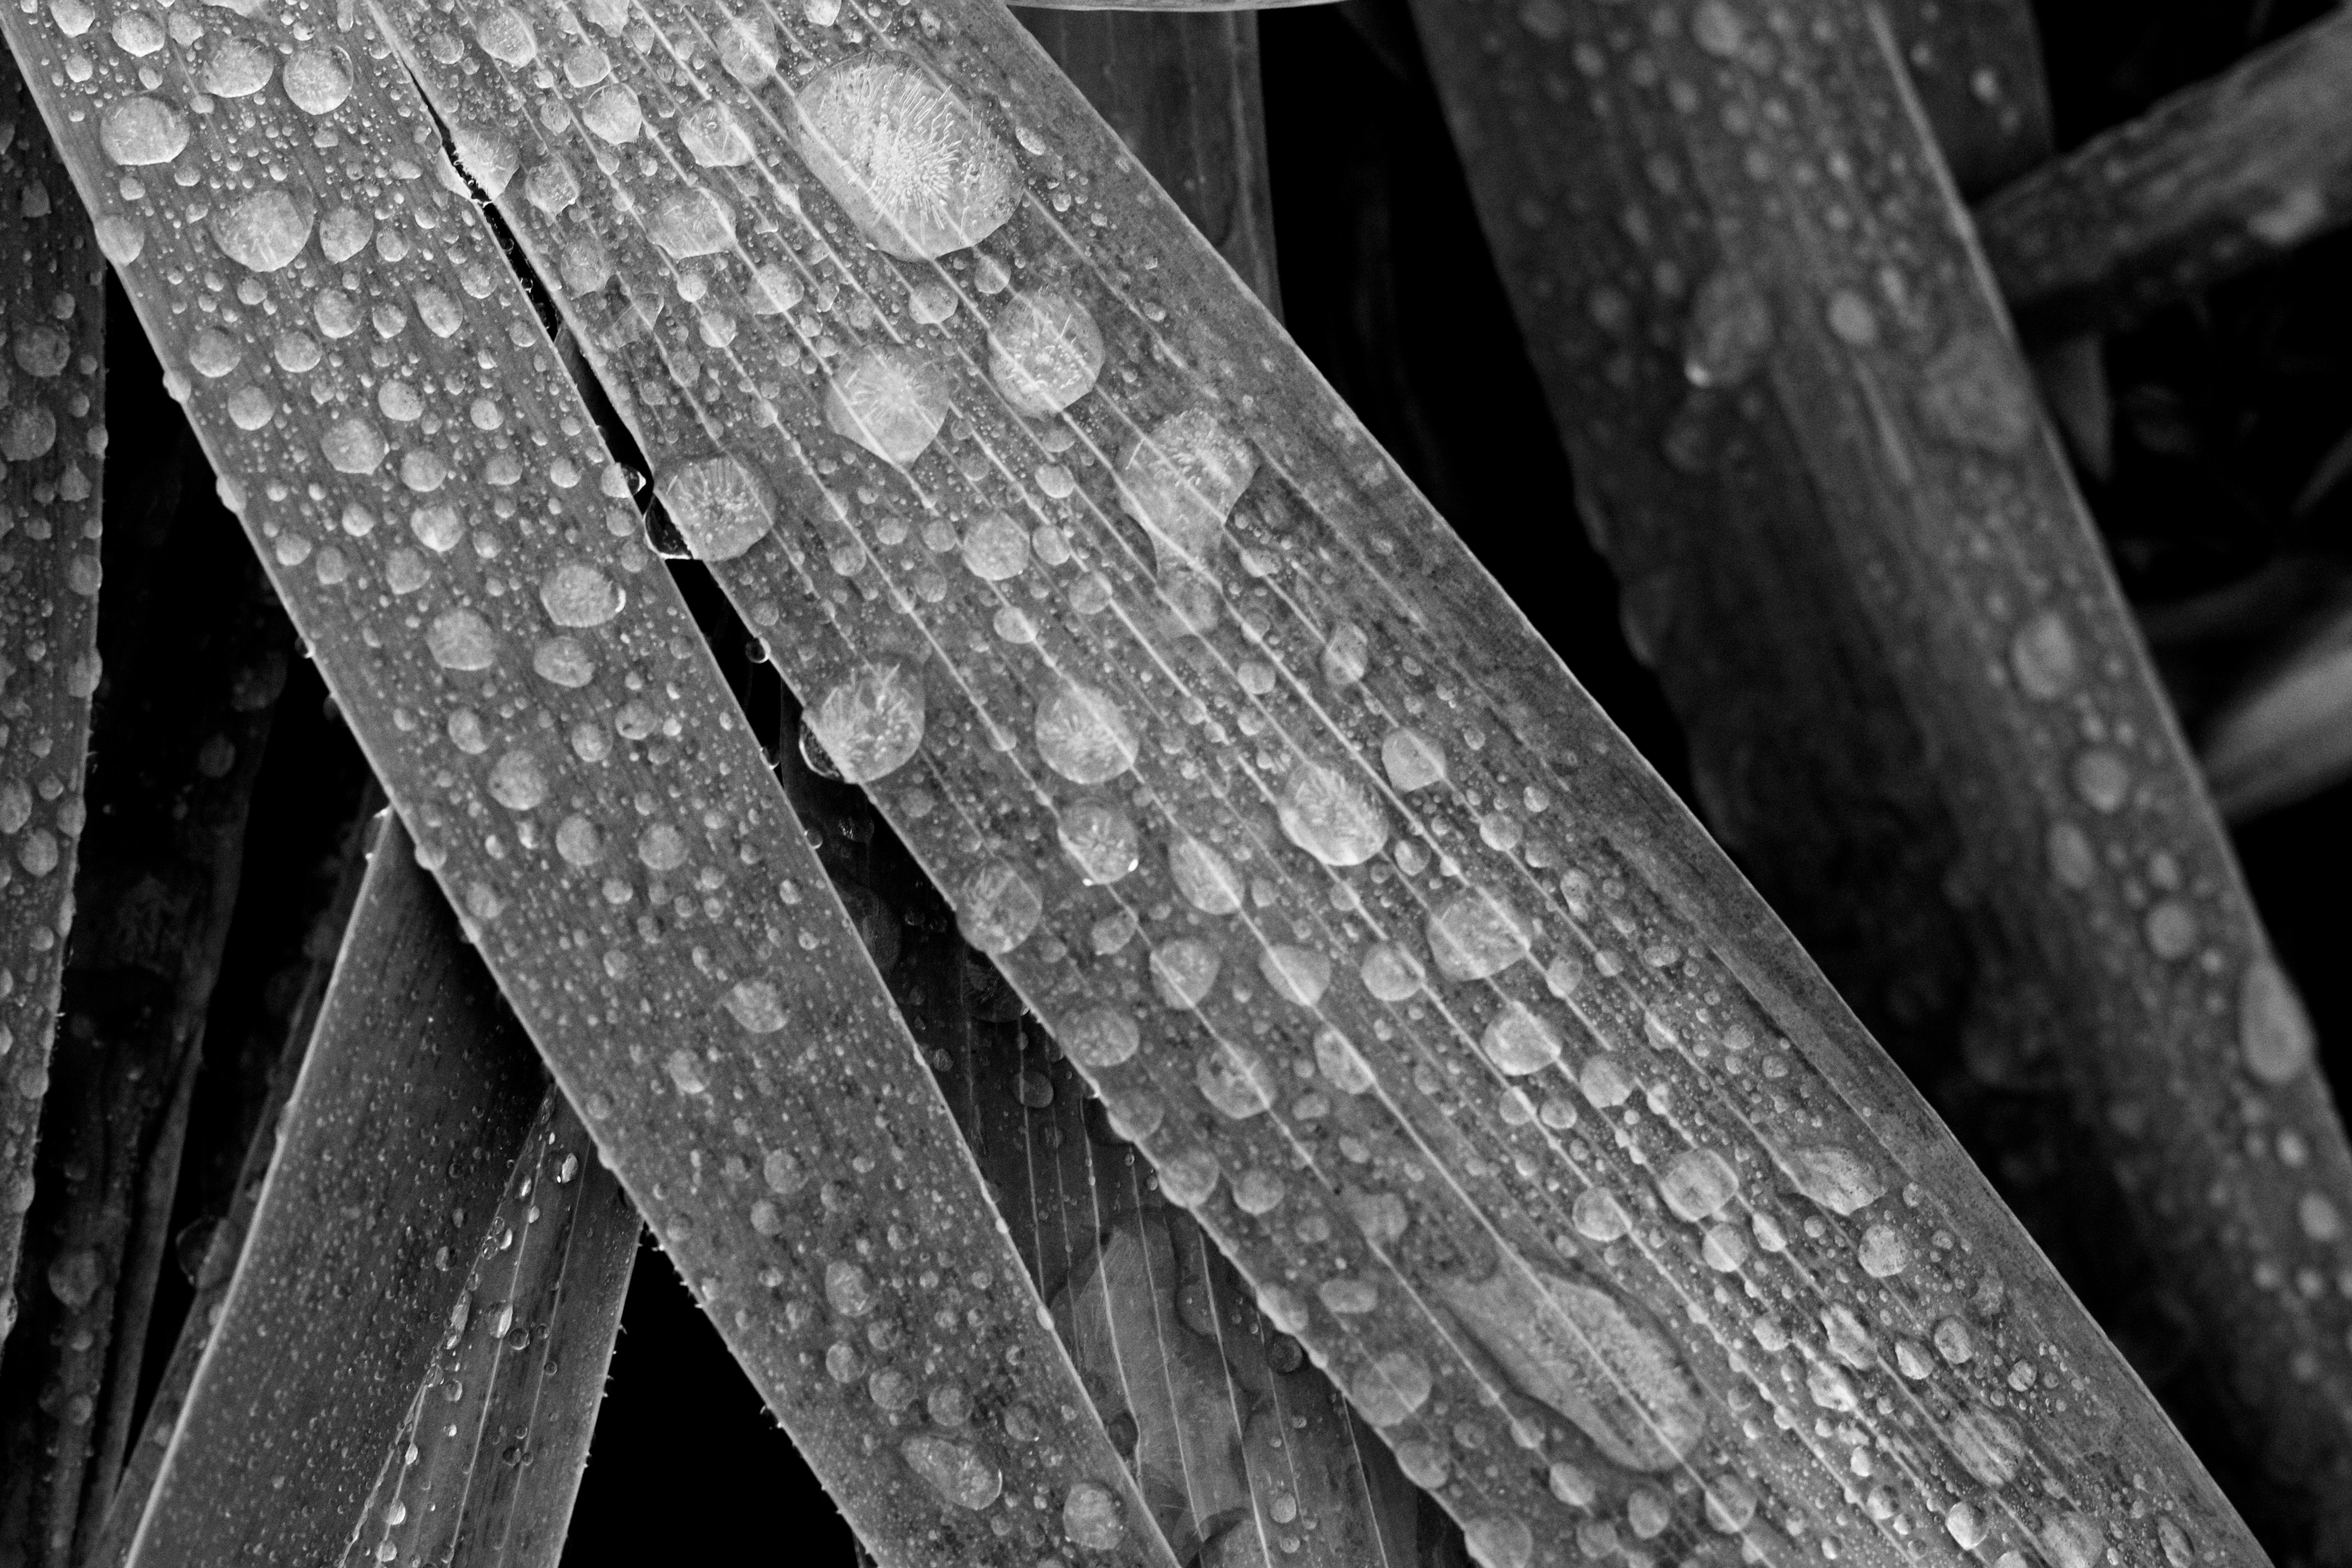
light, black and white, wood, white, photography, texture, leaf, line, metal, darkness, black, monochrome, material, close up, bw, 2011365, macro photography, monochrome photography